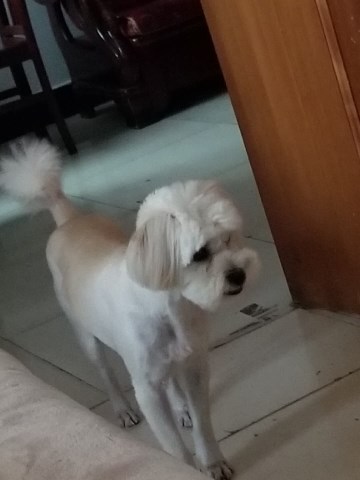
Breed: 2342-n000102-miniature_schnauzer